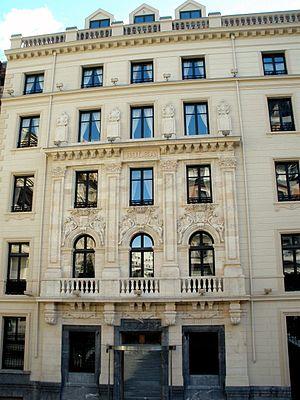
La Bourse des valeurs de Bilbao est une bourse des valeurs fondée le marché régional d'actions et d'obligations, situé à Bilbao, dans l'ouest de l'Espagne, au Pays basque.